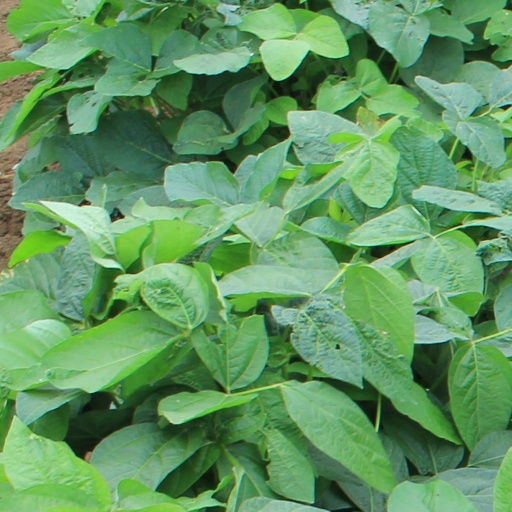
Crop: soybean